London Overground

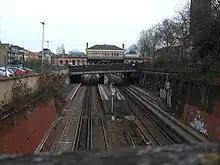
Denmark Hill station on the Overground South London line extension

On 27 April 2010, the East London line became part of the London Overground network when the Phase 1 extension was completed. The former London Underground line was extended northwards, mostly along the former Broad Street viaduct of the North London line, to the re-opened , and southwards to and West Croydon.